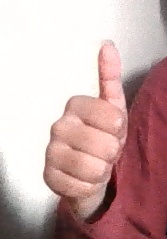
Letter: aleff